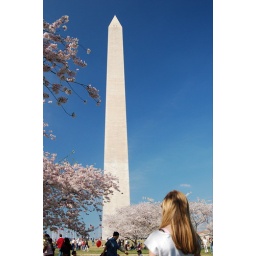
A young girl looking at the monument in the distance.